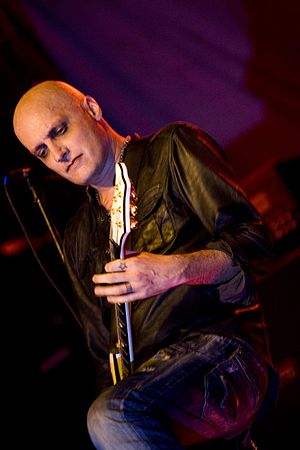
Johan Edlund
Johan Edlund i 2009.
Johan Edlund er en svensk sanger, guitarist og keyboardspiller, bedst kendt fra bandene Tiamat og Lucyfire. Men har også været gæstesanger i Ayreon og remixet sange for Rammstein og London After Midnight.